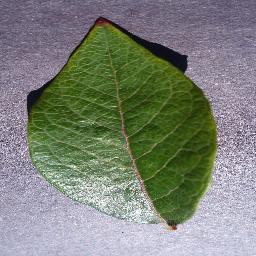
Label: Blueberry___healthy